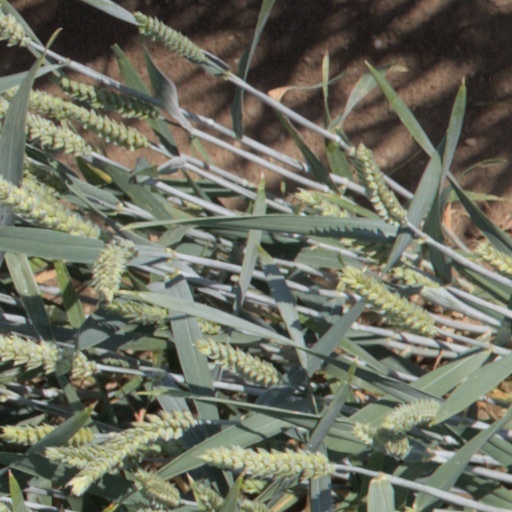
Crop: wheat